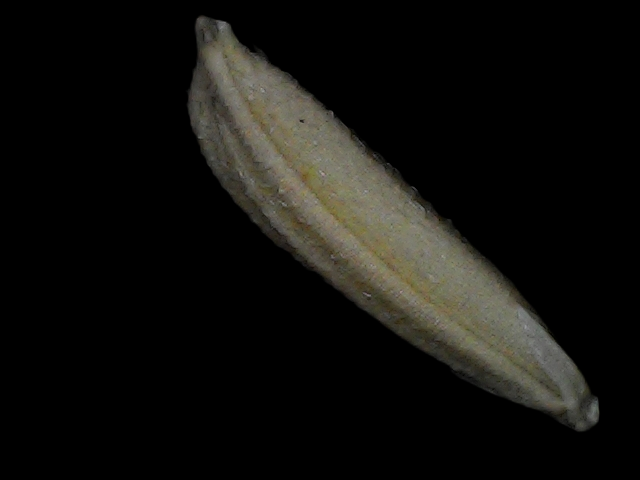
Rice variety: Bd87